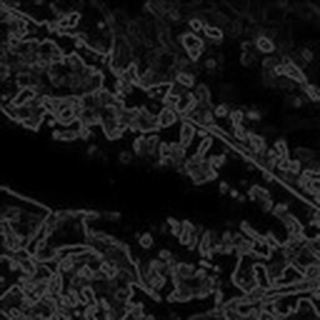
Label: cotton_bacterial_blight